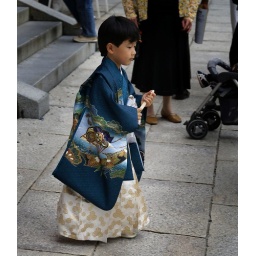
Japanese boy in traditional dress